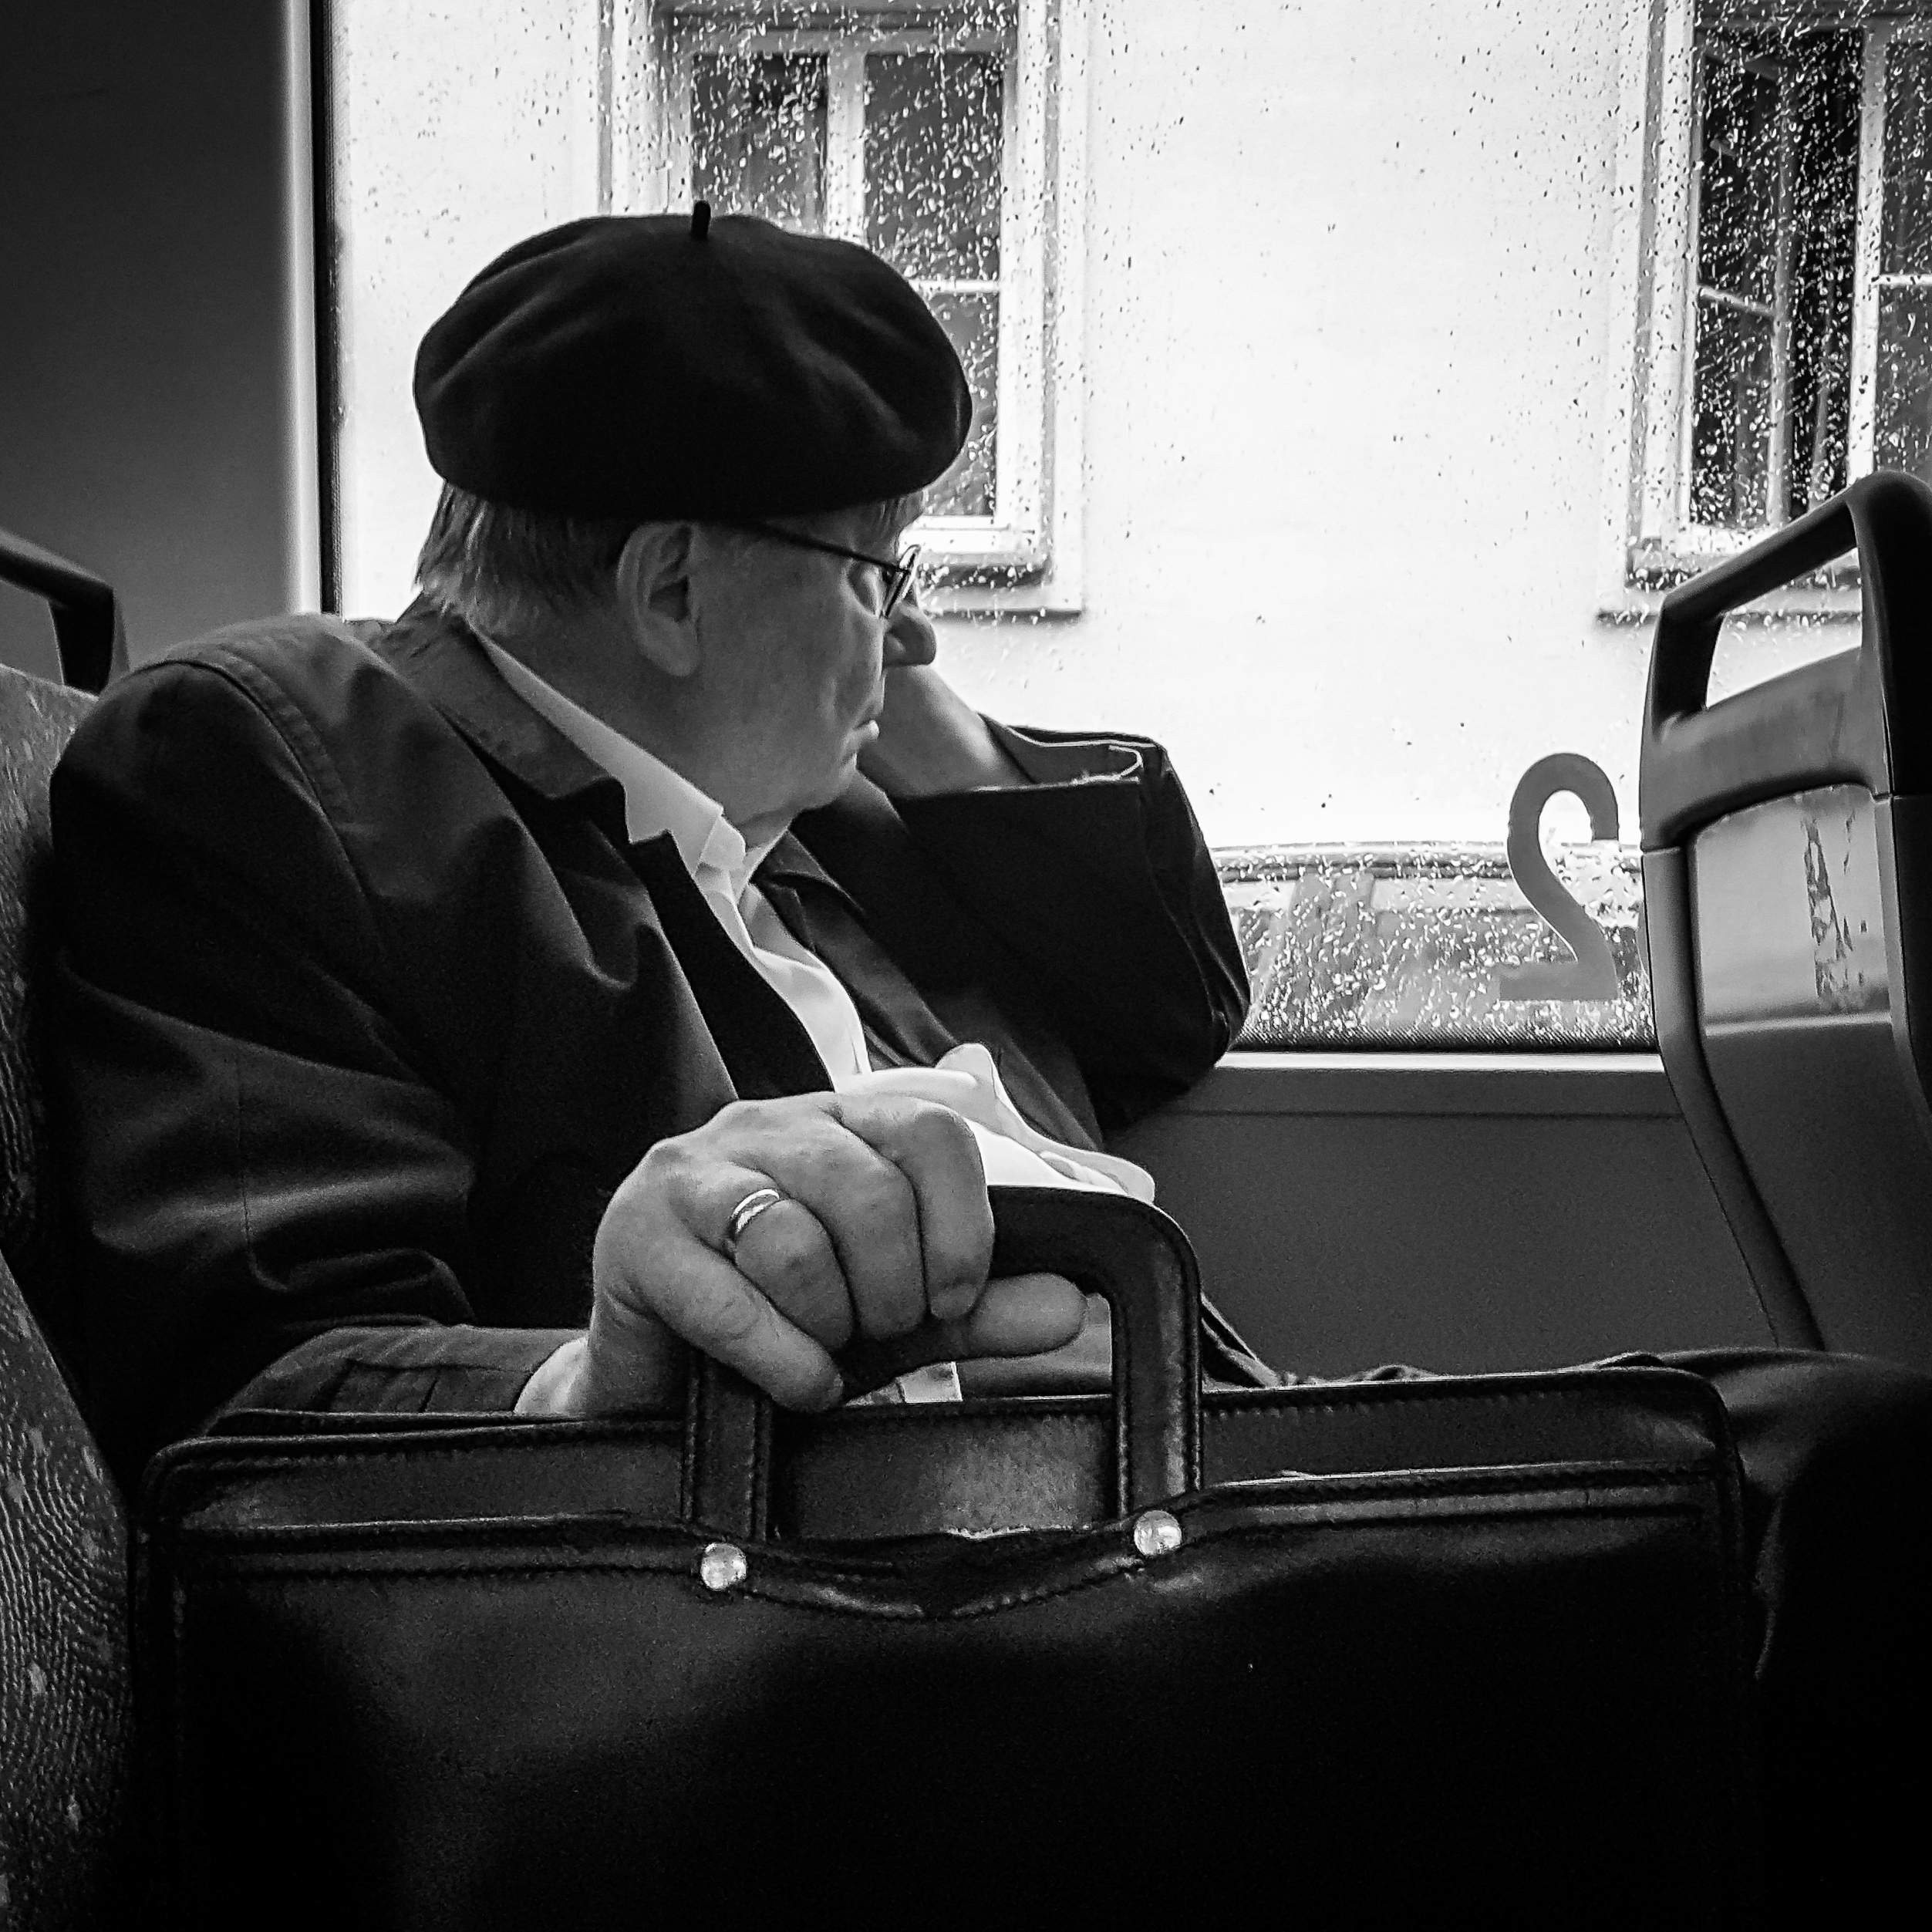
hand, man, person, black and white, people, white, street, photography, city, explore, hut, tram, streetcar, portrait, sitting, bag, hat, clothing, black, monochrome, streetphotography, flickr, bw, blackandwhite, project, candid, creativecommons, trolleycar, glasses, stadt, photograph, germany, deutschland, sw, scene, bayern, bavaria, schwarzweis, 11, tramway, clothes, sitzend, menschen, unposed, ungestellt, strasenfotografie, strasenbahn, mann, 365, 366, augsburg, erwachsener, project365, projekt, szene, adult, photoaday, pictureaday, project366, streettog, tog, zweisichtde, zweisichtig, bekleidung, kleidung, samsunggalaxys6, tasche, bahn, monochrome photography, film noir, human positions